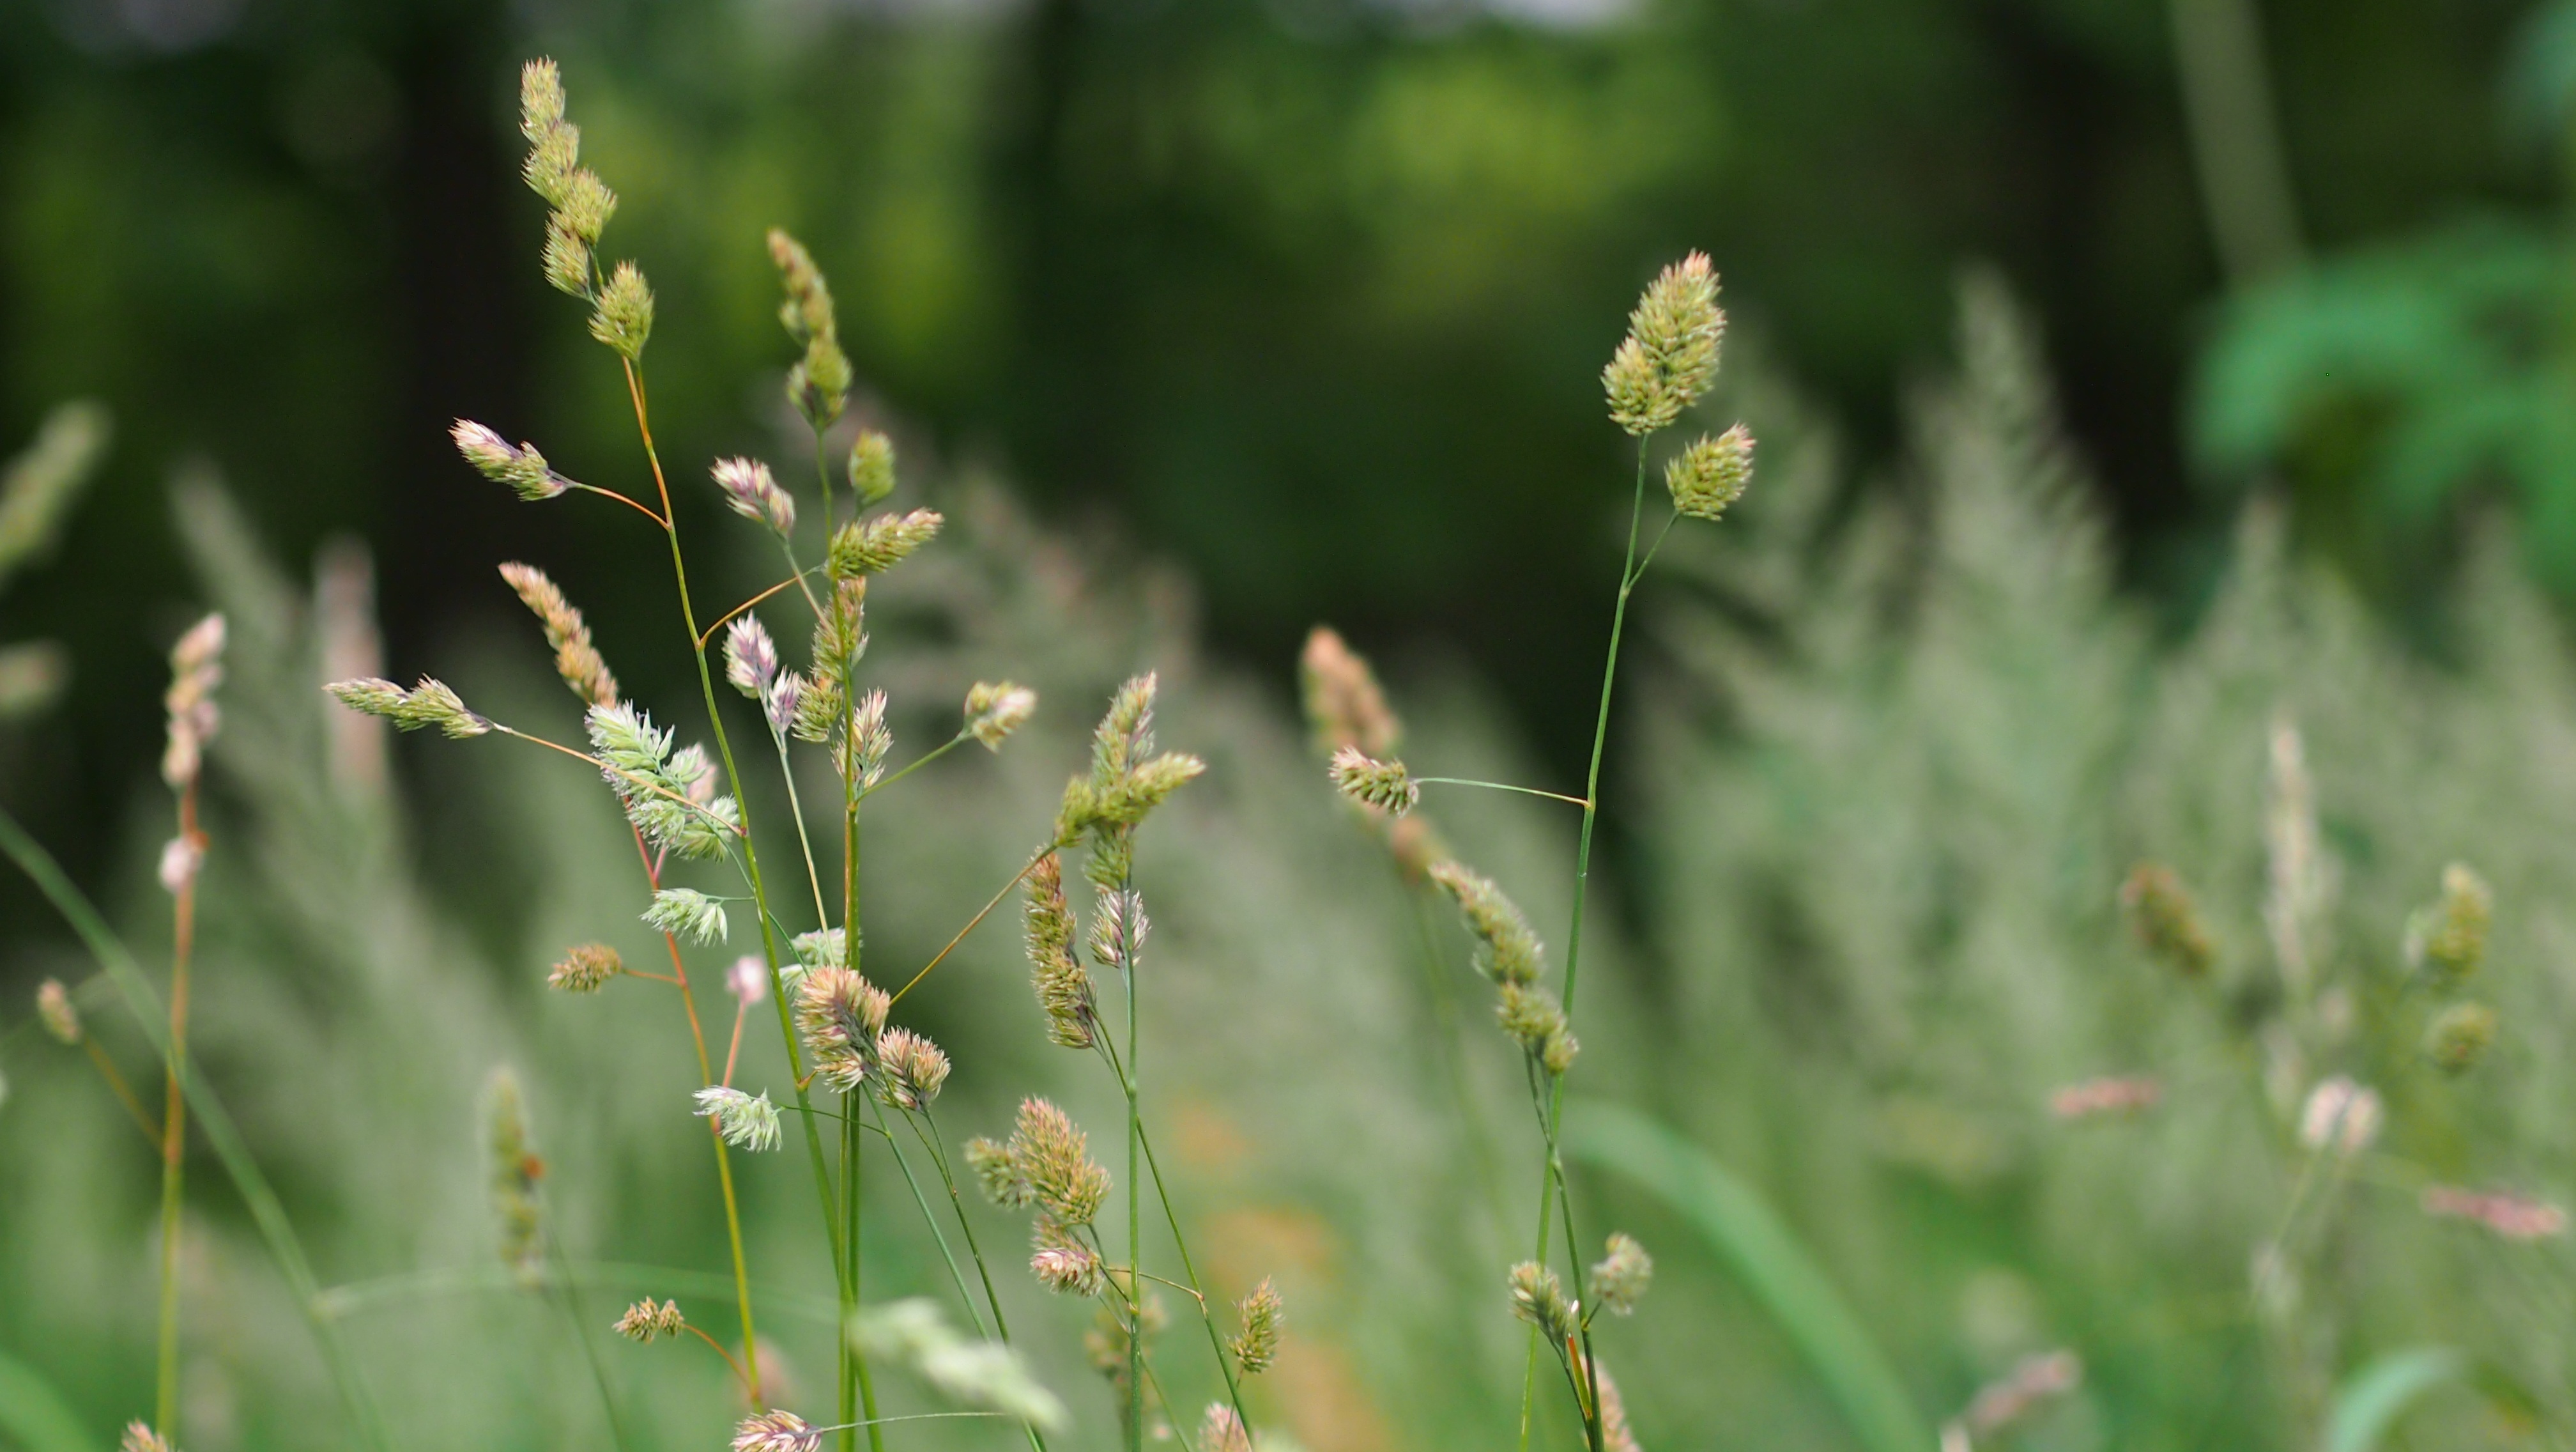
nature, grass, plant, hay, field, lawn, meadow, prairie, countryside, sunlight, leaf, flower, green, botany, close, flora, wildflower, close up, grassland, straw, habitat, moisture, macro photography, flowering plant, natural environment, grass family, plant stem, land plant